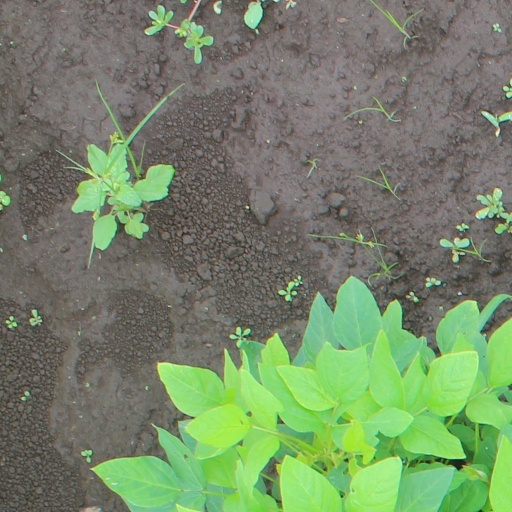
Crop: soybean